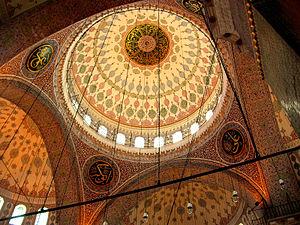
La mosquée neuve ou mosquée Nouvelle est une mosquée impériale ottomane située dans le quartier d'Eminönü à Istanbul, en Turquie. Elle se situe sur la rive sud de la Corne d'Or, au débouché sud du pont de Galata, à proximité du bazar égyptien sur la place d'Eminönü. Cette mosquée est une des plus connues d'Istanbul.